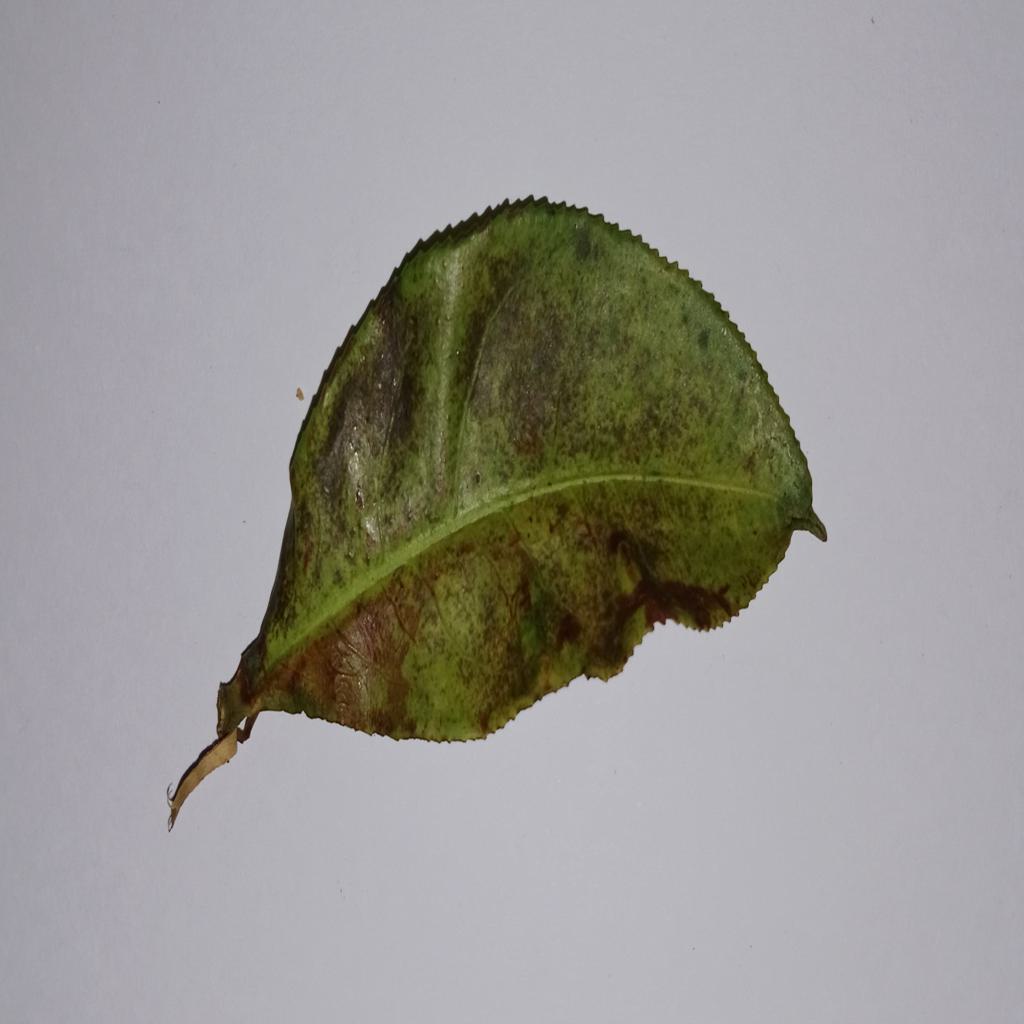
Label: Tea red leaf spot